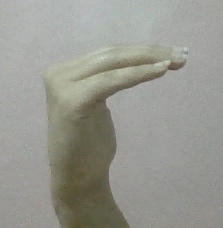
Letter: haa